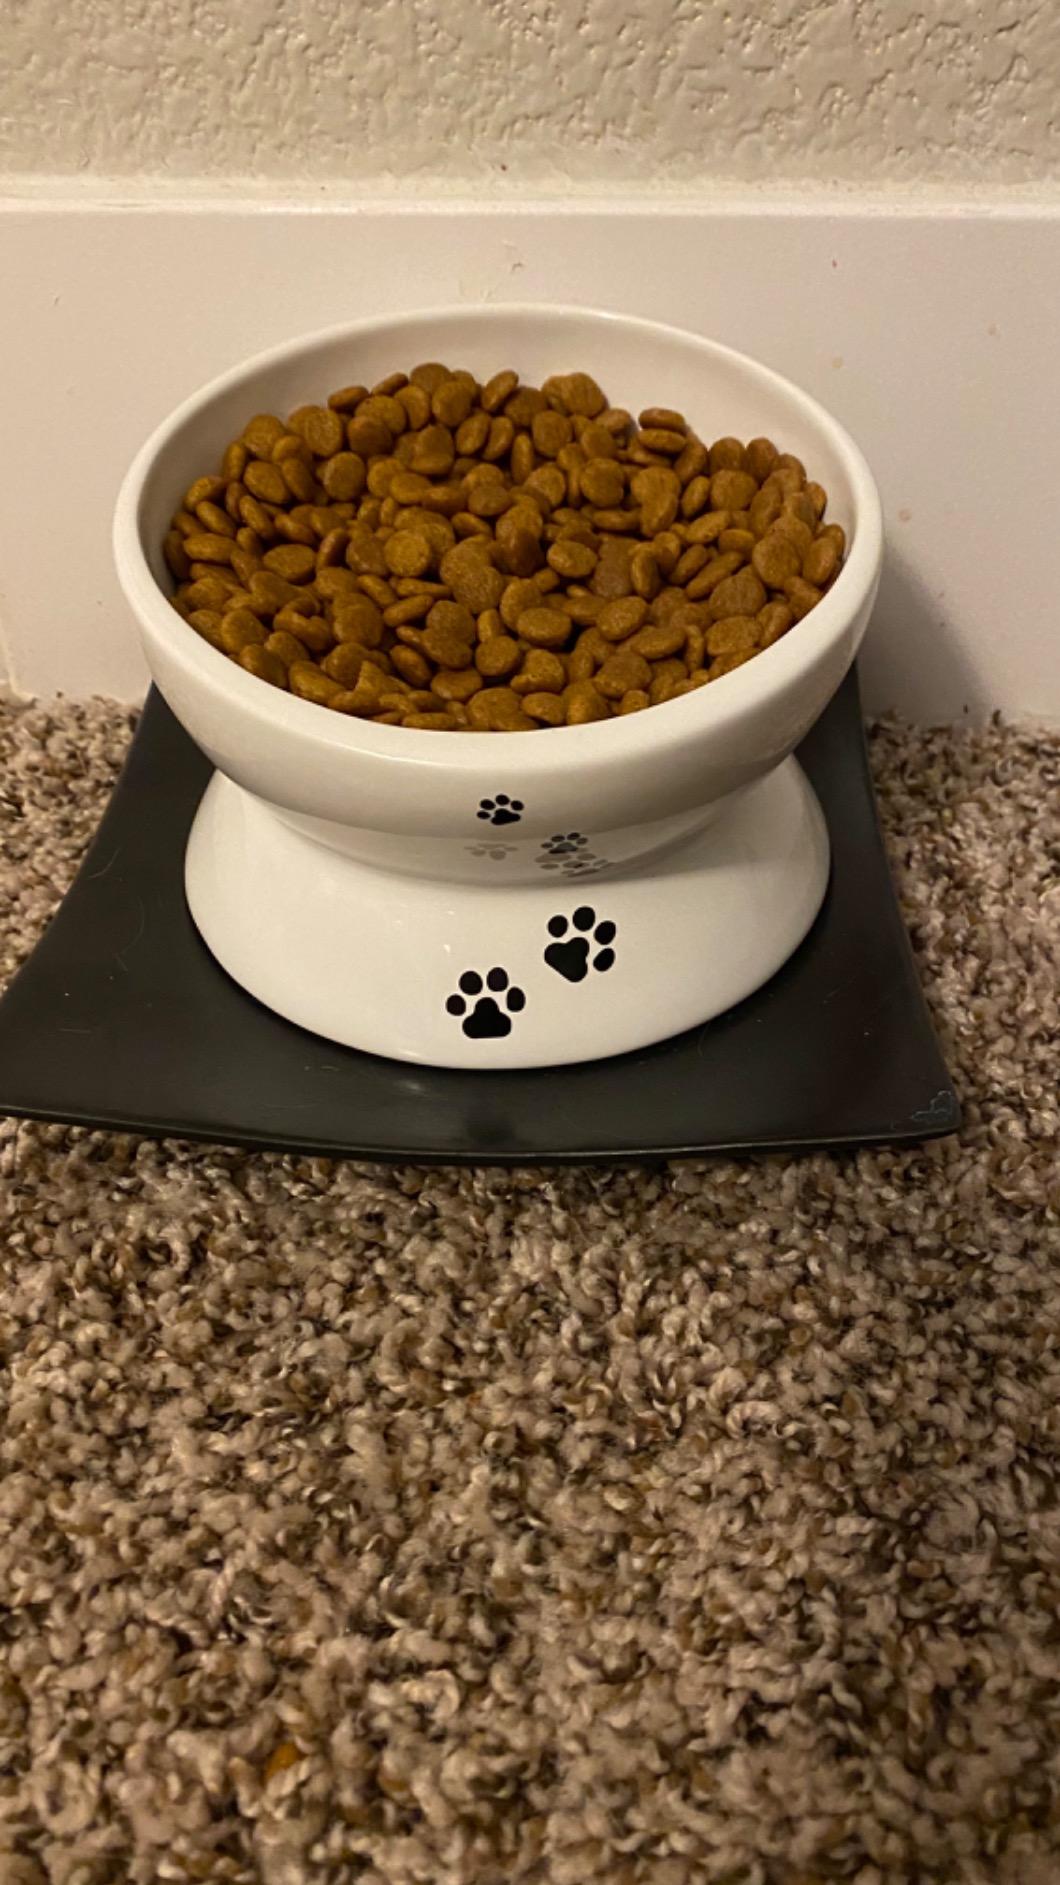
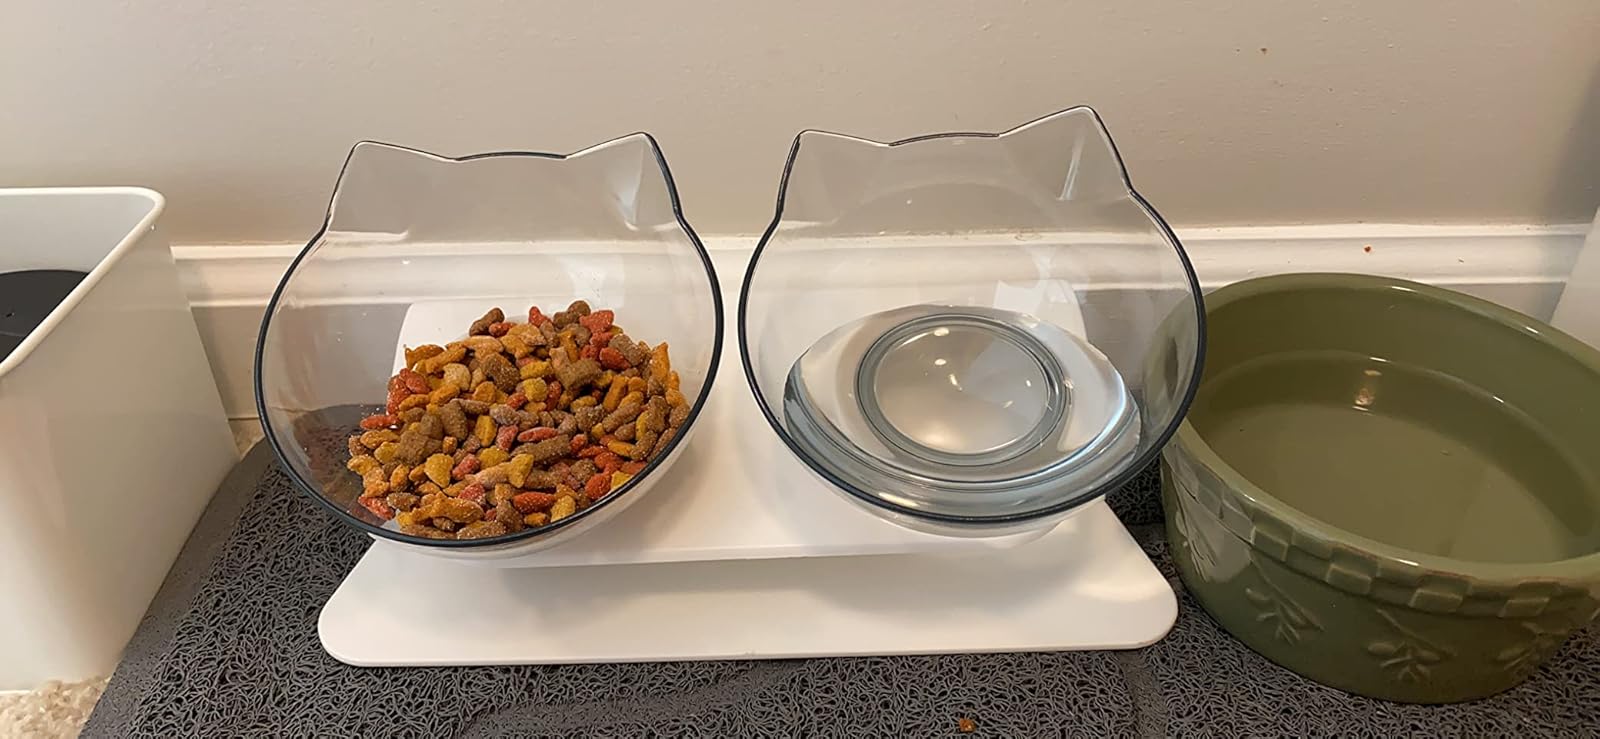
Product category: items_bowl
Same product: no